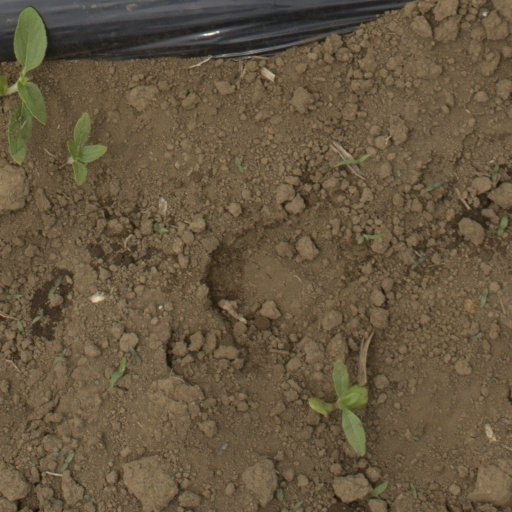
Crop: Jerusalem artichoke